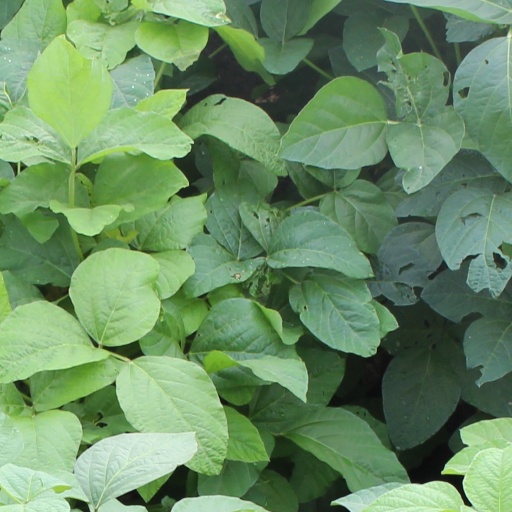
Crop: soybean